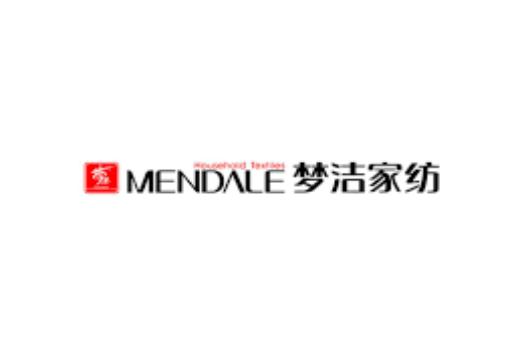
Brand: meng jie-1
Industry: Necessities